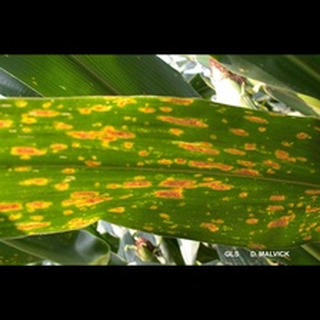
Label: corn_gray_leaf_spot